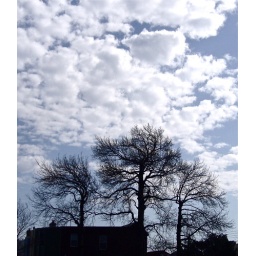
three bare trees in the sky